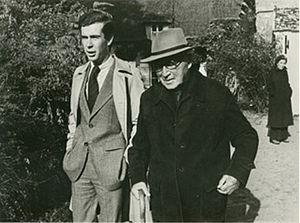
Pascal Fontaine et Jean Monnet en 1975
Le titre honorifique de citoyen d'honneur de l'Europe est attribué par le Conseil européen de l'Union européenne à une personne pour son travail exceptionnel à la promotion de la coopération européenne.